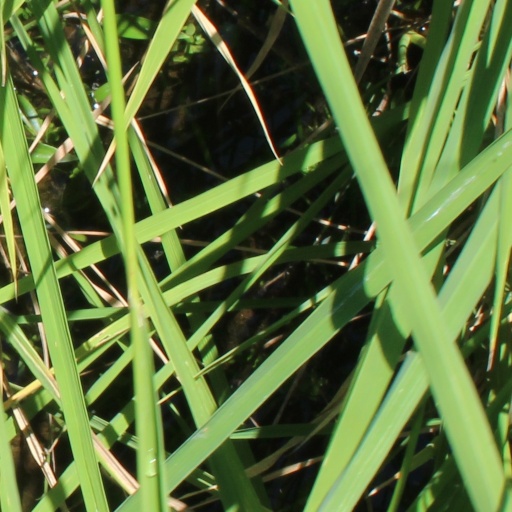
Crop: rice